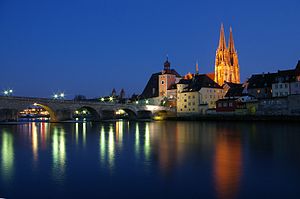
Regensburg
Panorama
Regensburg er en by i Bayern, der ligger, hvor Donau løber sammen med Regen.